Ben Howland

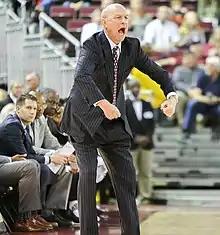
Howland coaching Mississippi State in 2020

On March 24, 2015, Howland was hired as the 20th head coach at Mississippi State University, replacing Rick Ray. The Bulldogs were coming off three straight losing seasons and was in the midst of a six-year drought from the NCAA Tournament. In his first season, Mississippi State finished with a record of 14–17 (7–11 SEC).